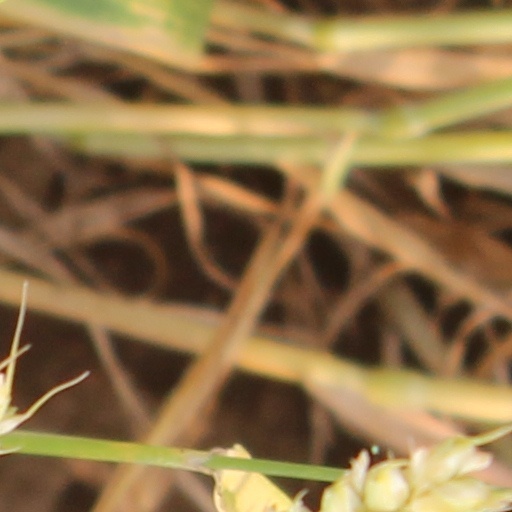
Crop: wheat